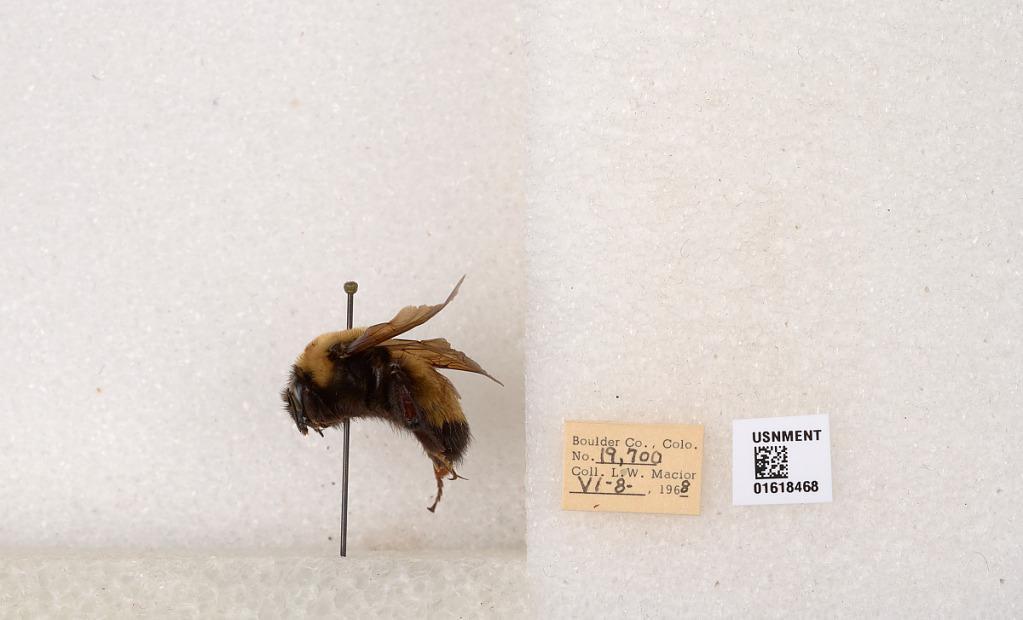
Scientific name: Bombus (Bombus) nevadensis Cresson
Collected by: L. Macior
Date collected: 1968-6-8
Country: United States
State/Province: Colorado
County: Boulder
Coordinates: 40.0925, -105.358